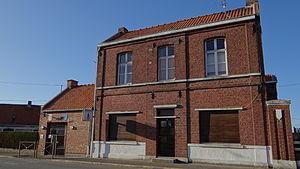
Bachy Mairie
Bachy est une commune française située dans le département du Nord, en région Hauts-de-France.